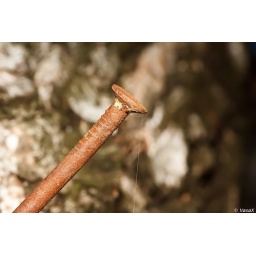
One old rusty nail forgotten in tree